Prosecco

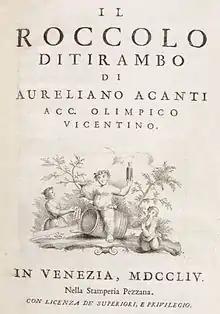
The cover of the book "Il Roccolo Ditirambo" (1754), containing for the first time the exact word "Prosecco"

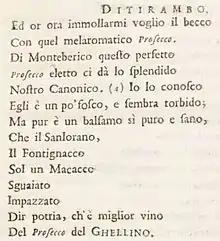
The poem where the term "Prosecco" appears for the first time within "Il Roccolo Ditirambo" (1754), growing on the hill of Monte Berico in Vicenza

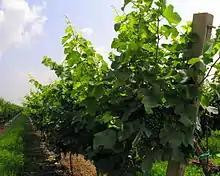
Glera grapes on the vine in the Prosecco zone, pre-veraison

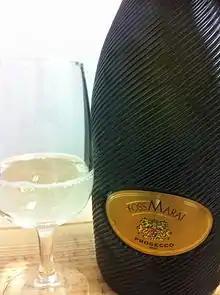
Bottle of Prosecco showing the DOC designation on the label

In Trieste at the beginning of the 16th century, the local wine "Ribolla" was promoted as the recreation of the Pucinian celebrated by Pliny the Elder in his "Natural History" and praised for its medicinal qualities by Livia, the wife of Emperor Augustus. The need to distinguish the "Ribolla" of Trieste from other wines of the same name, produced in Gorizia and at lower cost in Istria, led, at the end of the century, to a change in name. Following the supposed place of production in antiquity, the wine was referred to as "castellum nobile vinum Pucinum", after the castle near the village of Prosecco.